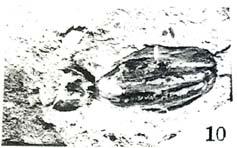
一个化石属于被子植物，其特征描述:根状茎，大，有节，节间椭圆形，长2.1cm，宽1.2~1.4cm，上有2~3条宽平的纵脊及相间的凹沟，形态类似现生睡莲科nymphaeaceae，莲属nelumbo的根状茎，节间的凹沟可能为孔道于根状茎干缩后在表面留下的痕迹。